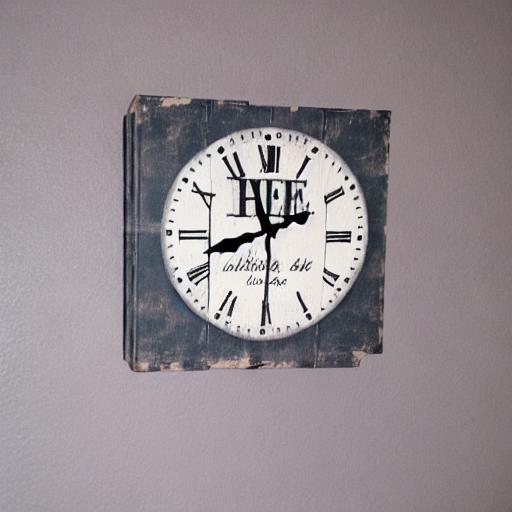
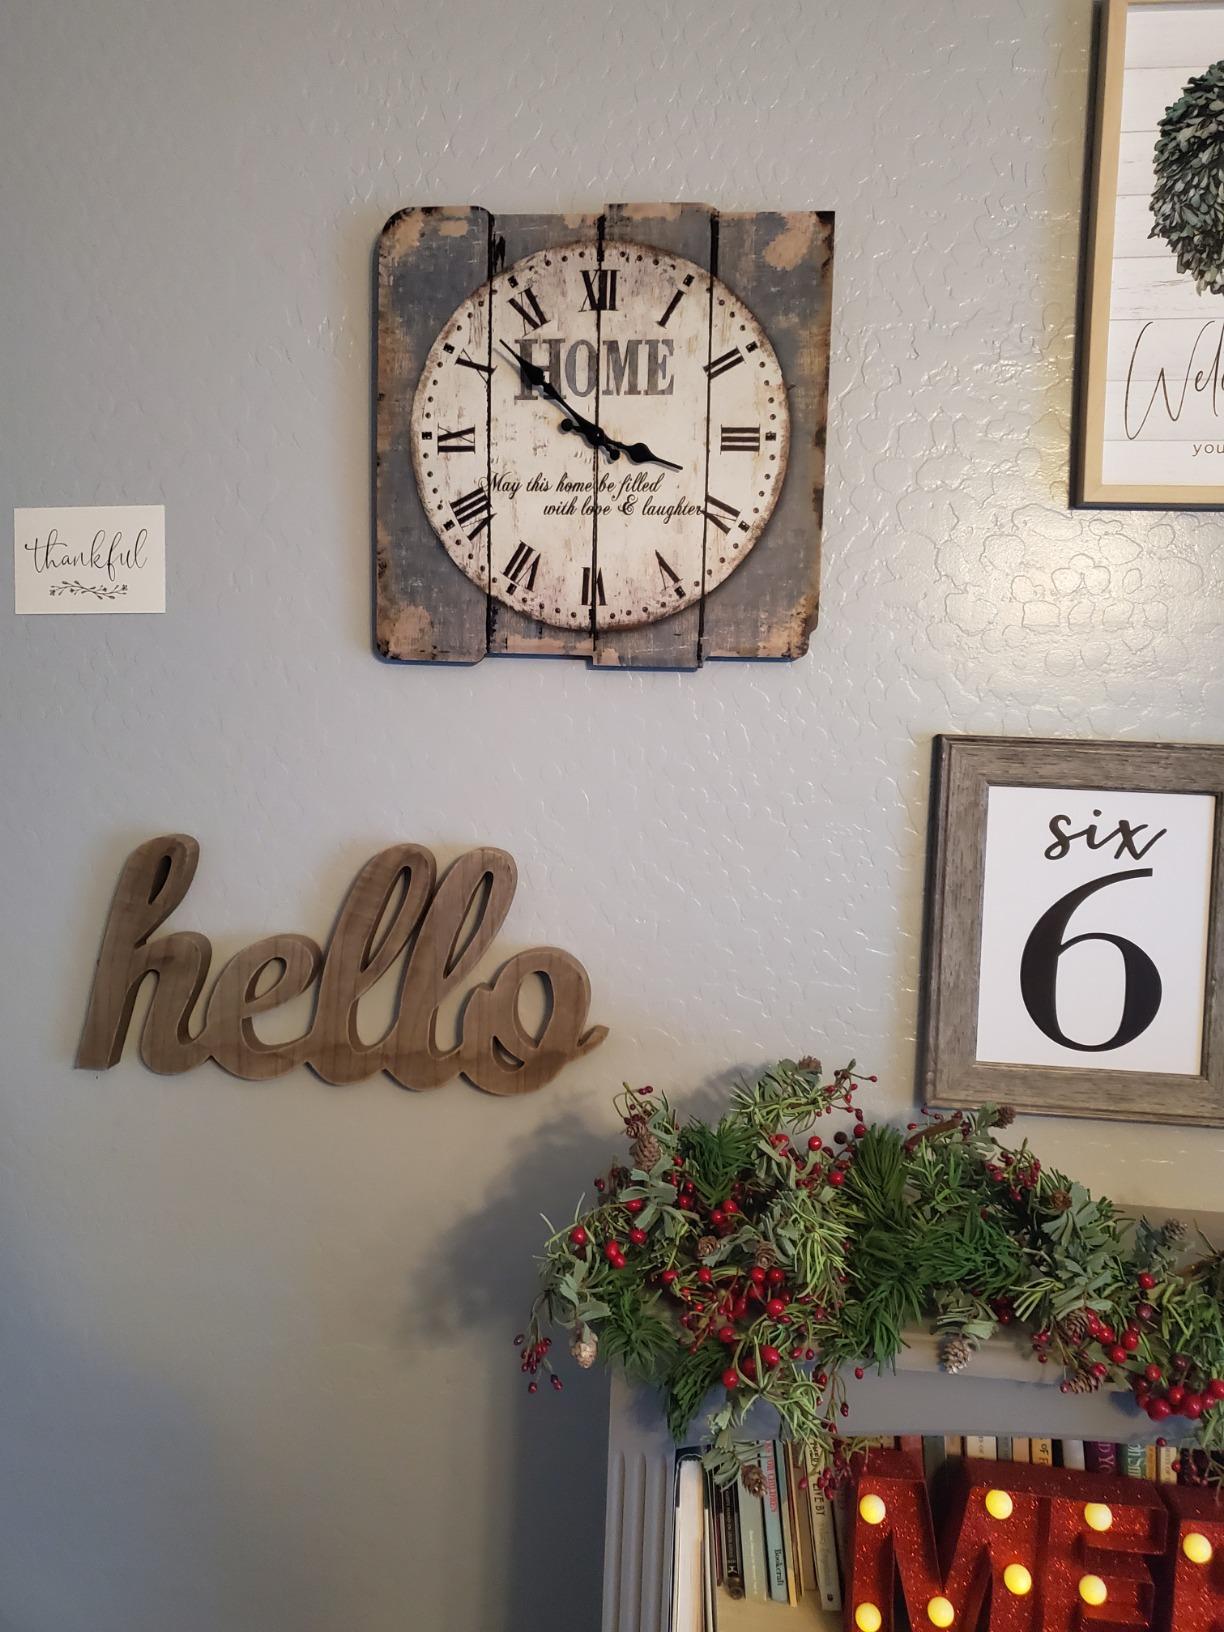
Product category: clock
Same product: no